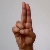
The image shows a hand gesture representing the letter 'U' in Indian Sign Language.